Berkeley Heights, New Jersey

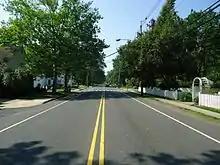
Plainfield Avenue

Berkeley Heights is a township in Union County, in the U.S. state of New Jersey. Located on a ridge in northern-central New Jersey, Berkeley Heights is a commuter town of New York City in the New York metropolitan area, nestled within the Raritan Valley region and also bordering both Morris and Somerset counties in the Passaic Valley region. As of the 2020 United States census, the township's population was 13,285, an increase of 102 (+0.8%) from the 2010 census count of 13,183, which in turn reflected a decline of 224 (−1.7%) from the 13,407 counted in the 2000 census.